Lesbian

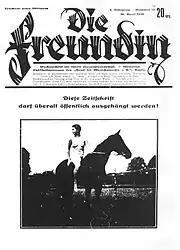
Reproduction of a German magazine cover with the title "Die Freundin" showing a nude woman sitting on a horse, looking behind her.

During the 17th through 19th centuries in the West, a woman expressing passionate love for another woman was fashionable, accepted, and encouraged. These relationships were termed romantic friendships, Boston marriages, or "sentimental friends". These relationships were documented by large volumes of letters written between women. Any sexual components of the relationships were not publicly discussed. Romantic friendships were promoted as alternatives to and practice for a woman's marriage to a man.